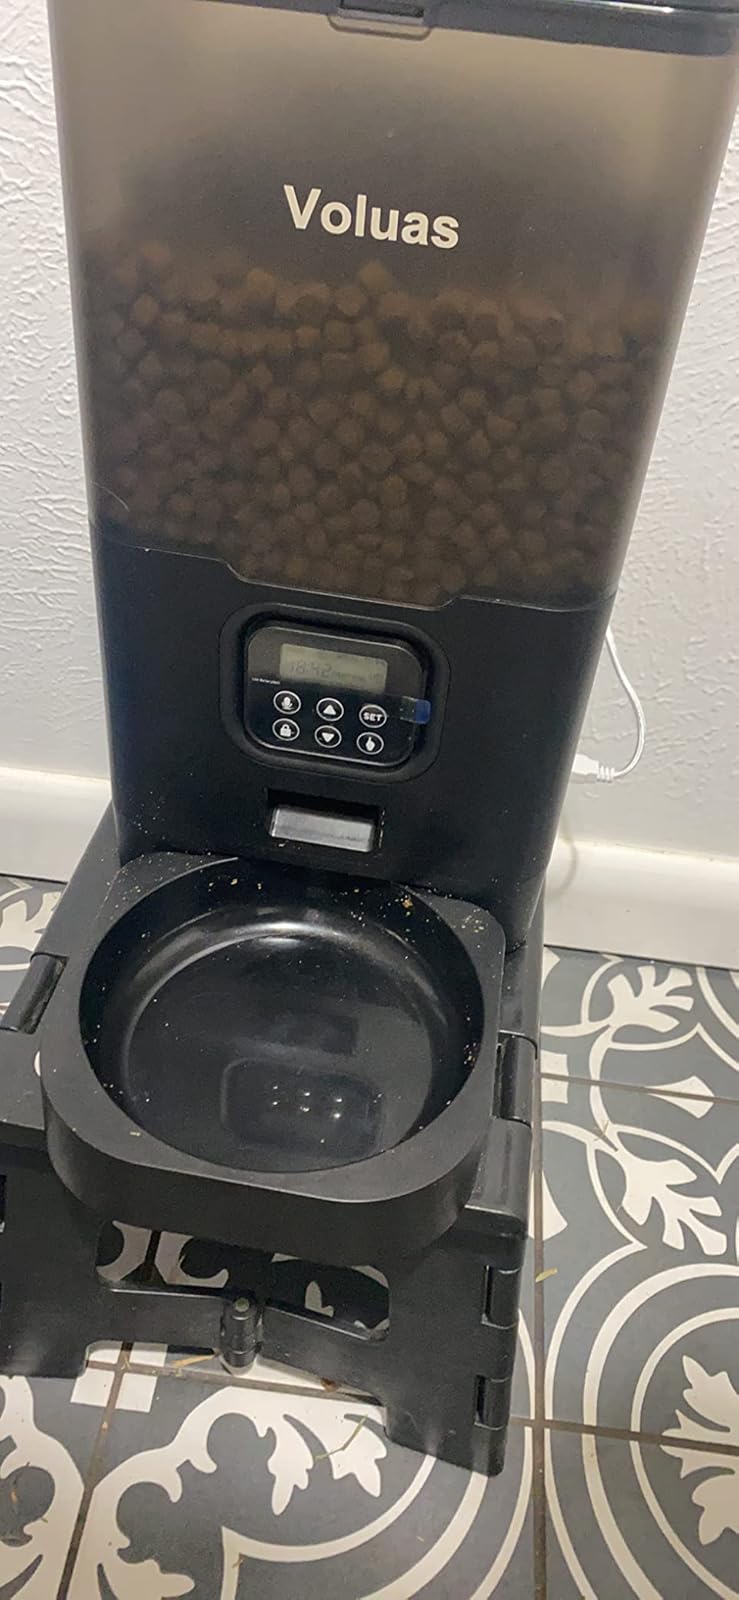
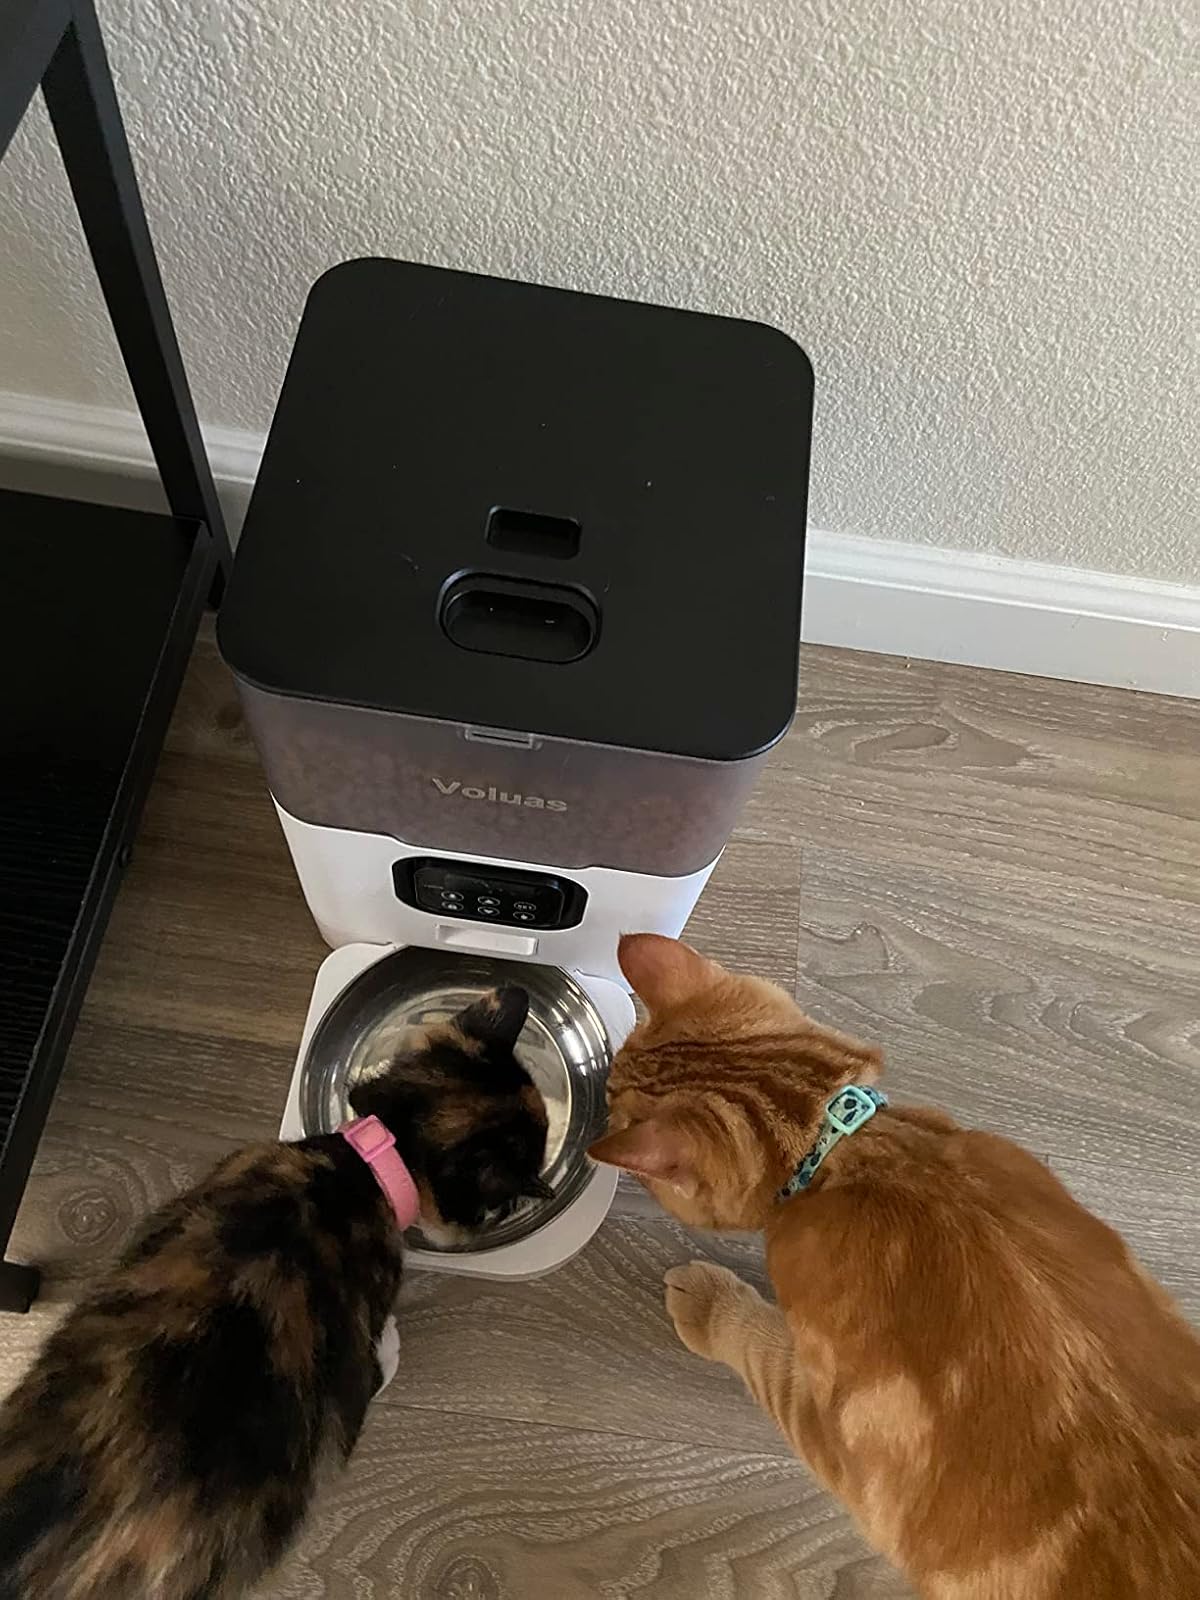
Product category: items_feeder
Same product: no